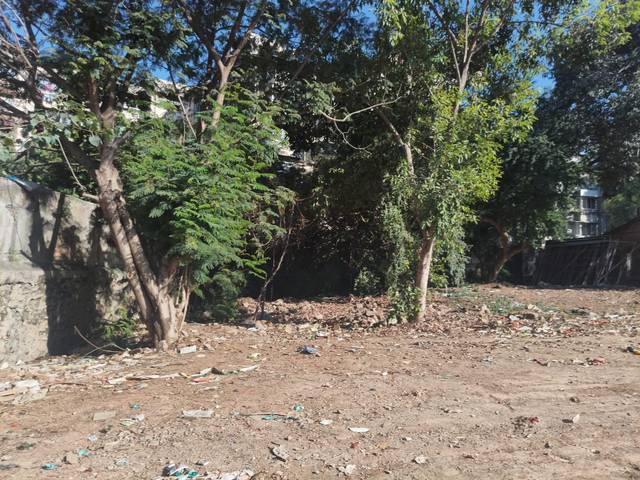
Region: India
Coordinates: 19.196, 72.846